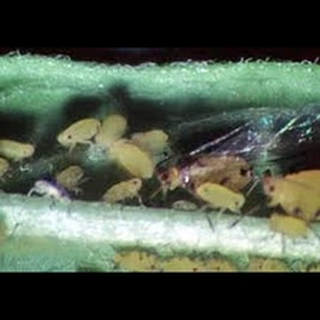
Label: wheat_aphid